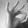
ASL letter: F